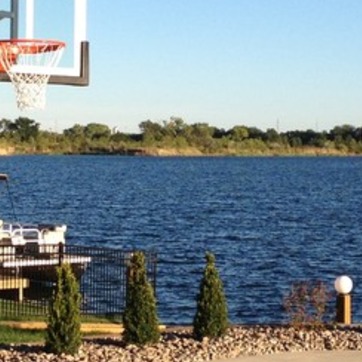
Material: water